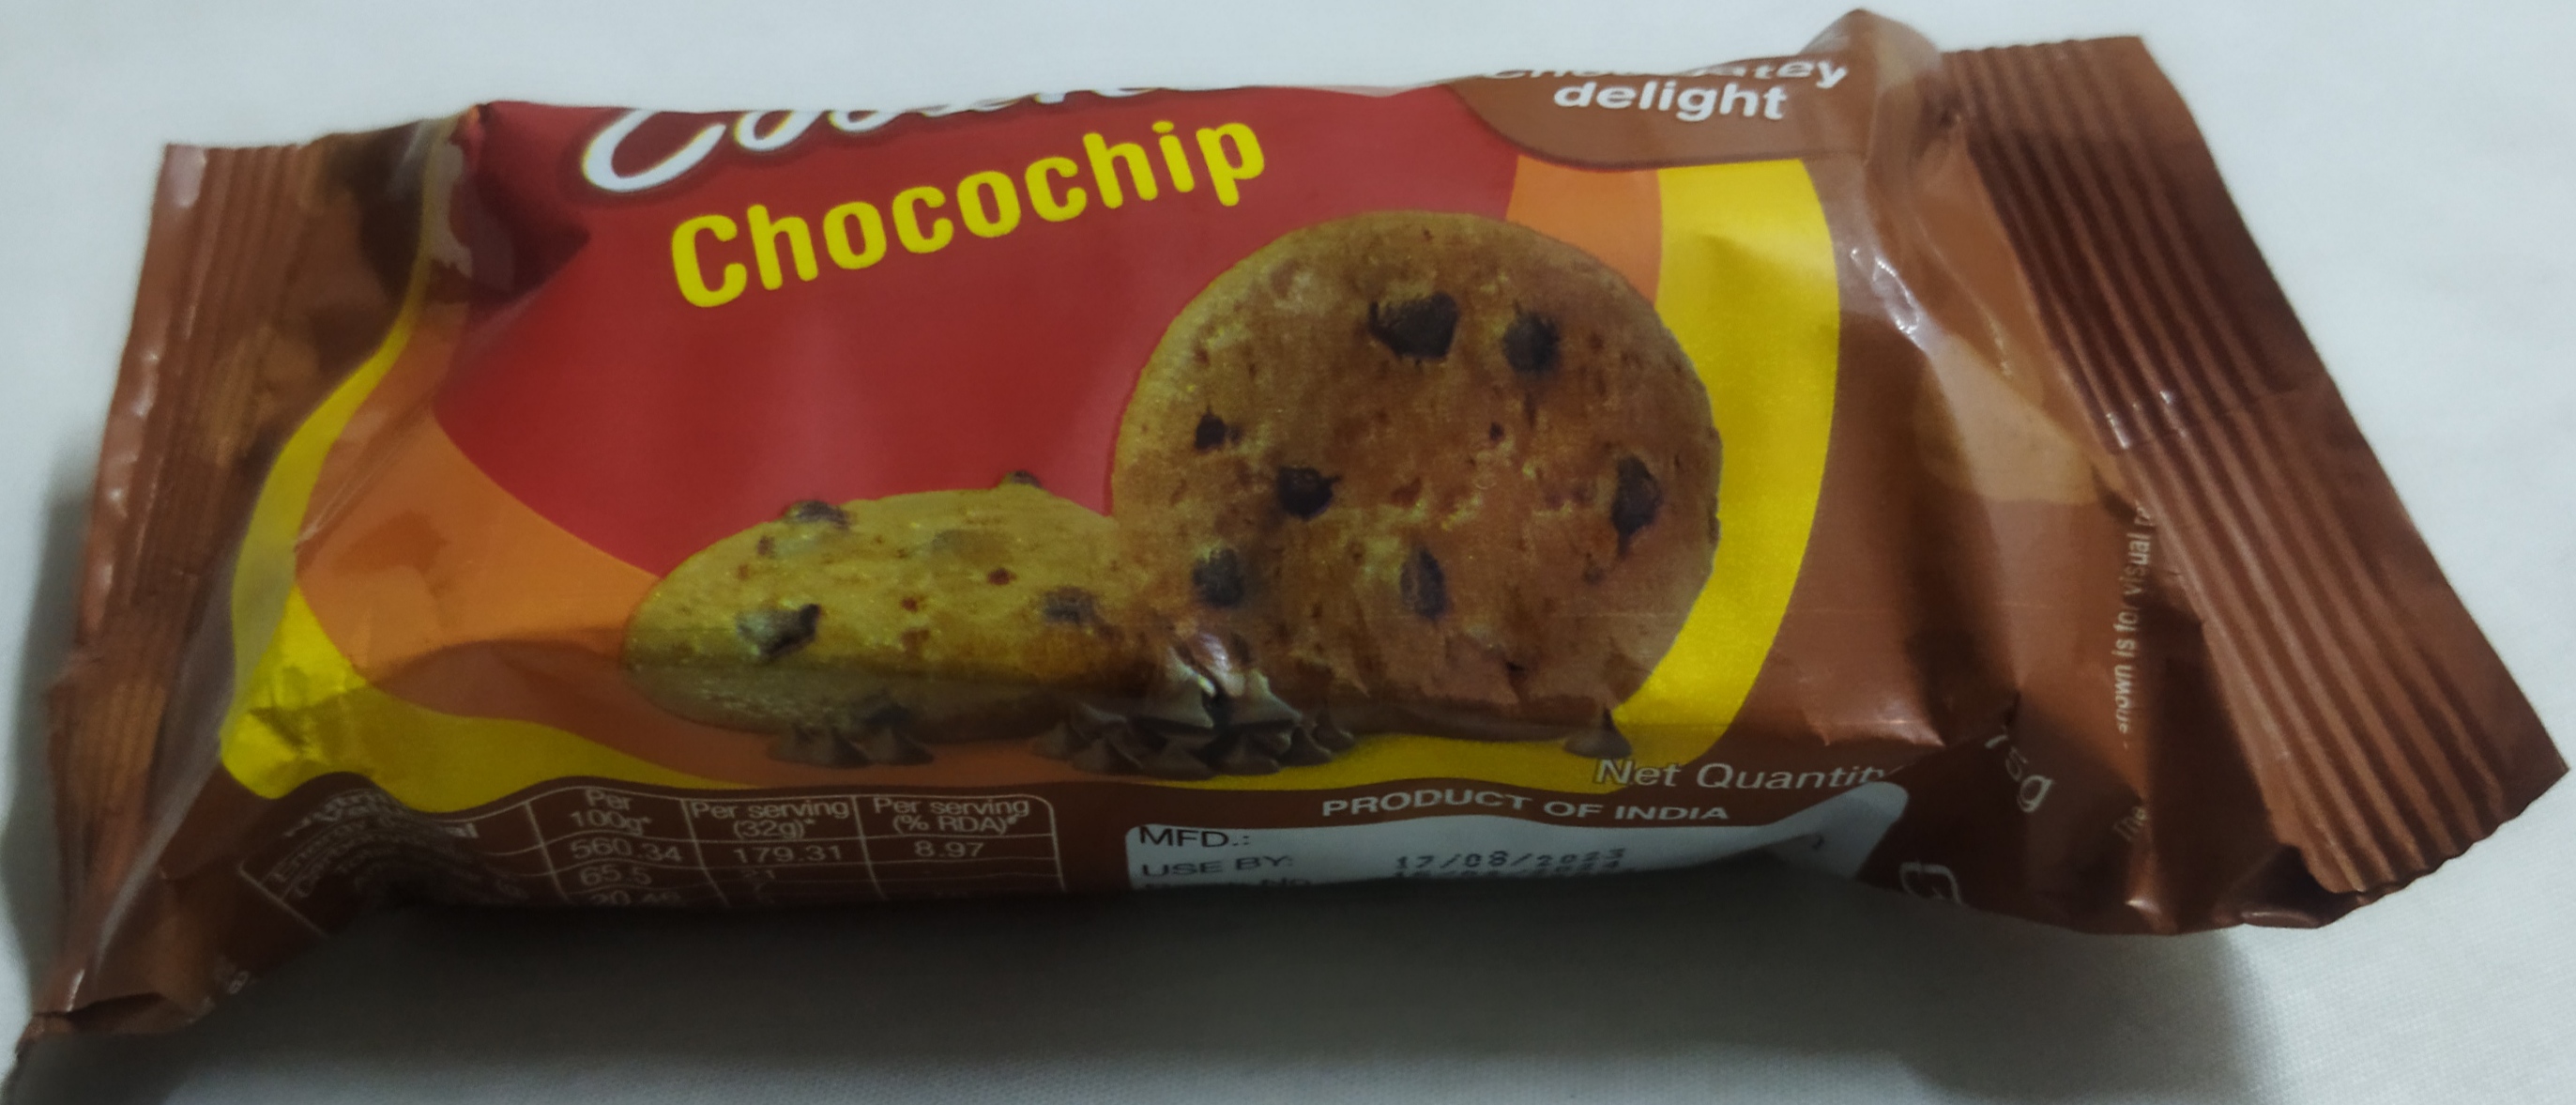
Label: plastics